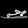
Label: Sandal